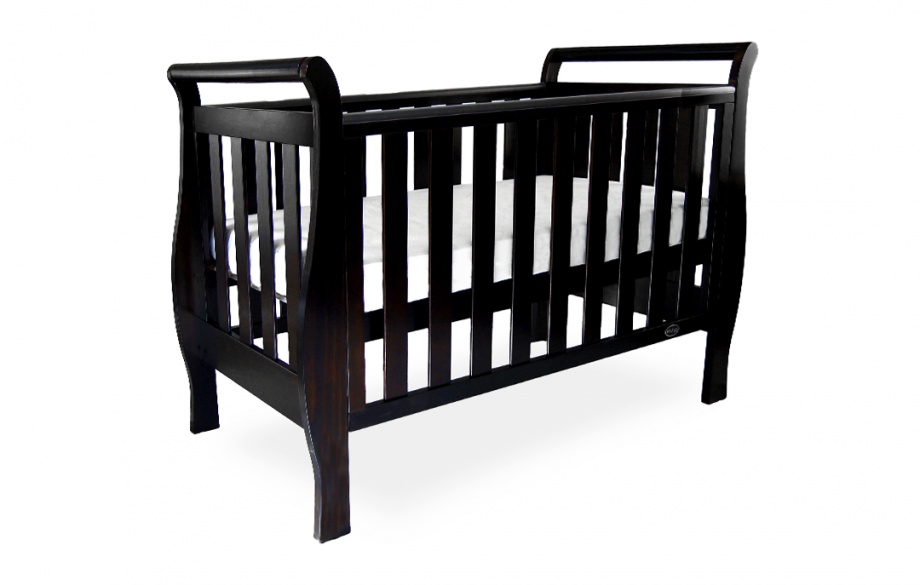
Babyhood Georgia Sleigh Cot Luxx
Our most popular traditional sleigh cot just got even better, the Georgia Sleigh Cot Luxx is even more romantically curvaceous and now comes with a bonus toddler rail. With its smooth single hand internal drop side and beautiful curves continues to be affordable for families, as it brings a classical romantic style to your baby’s nursery with all the comfort and features that mums and dads have loved for over a decade. Features • Better for you and your baby as it is sustainable with real clear A grade NZ plantation timber • Beautifully stylish in your nursery with a beautiful traditional sleigh shape for a perfect sleigh bed • Ergonomically designed to save your back with babyhood’s famous smooth single hand internal drop side • Grows with your child – as the base levels adjust from bassinet, cot and toddler bed with a bonus toddler rail kit to save you money • Safer for your baby with BPA free teething rails that are very discreet nd will save your sleigh cot from the bite marks • Easy to manoeuvre around your nursery with 4x lockable wheels
Brand: Babyhood
Category: Furniture > Baby & Toddler Furniture > Cribs & Toddler Beds > Sleigh Toddler Beds